General Motors railway station

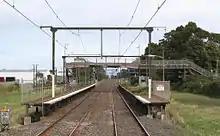
View from the Pakenham end of the station looking towards Melbourne

General Motors is a disused railway station on the Gippsland line in Melbourne, Victoria, Australia. It was previously served by Pakenham line commuter rail services, as part of the suburban rail system. It is located between Dandenong and Hallam stations, in the suburb of Dandenong South.